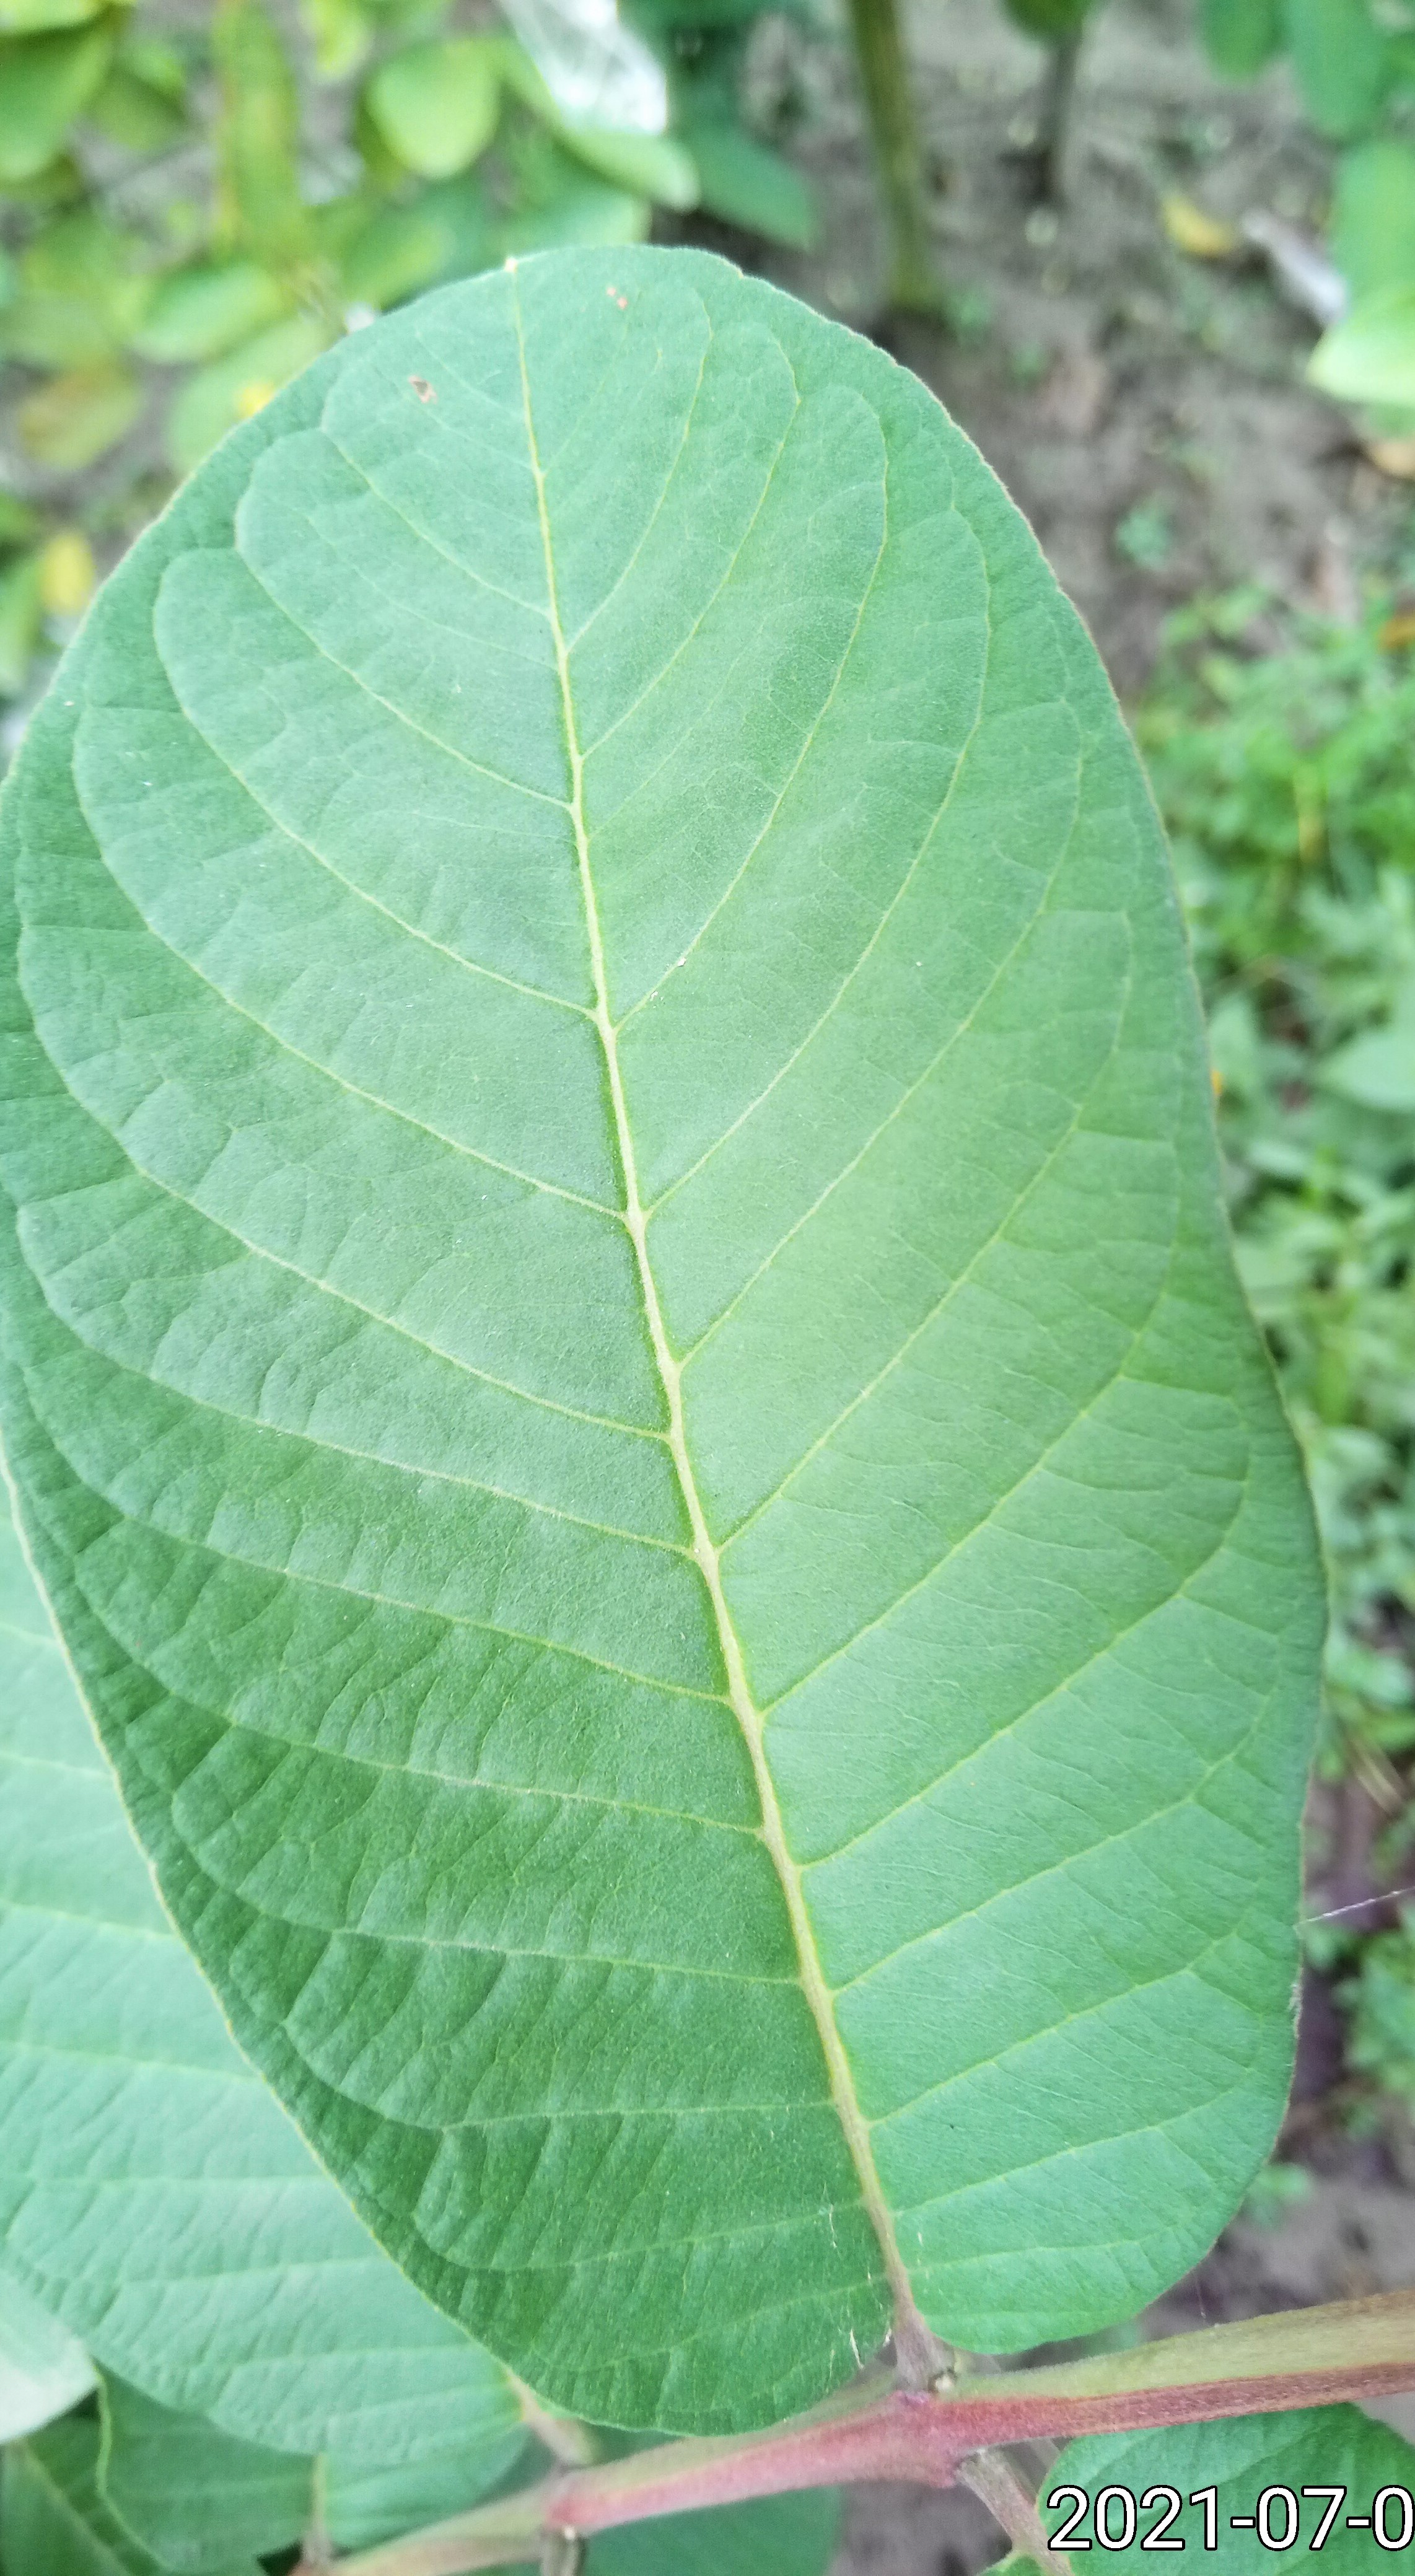
Label: Disease Free